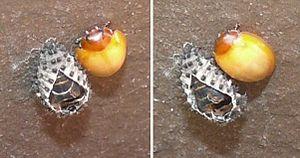
La coccinelle à virgule est une espèce d'insectes coléoptères de la famille des Coccinelidae, sous-famille des Chilocorinae.